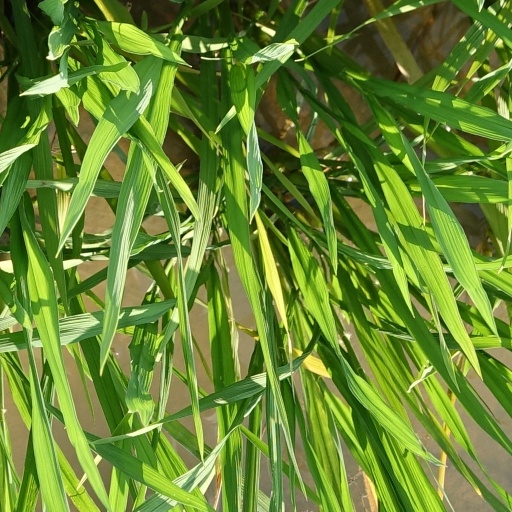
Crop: rice